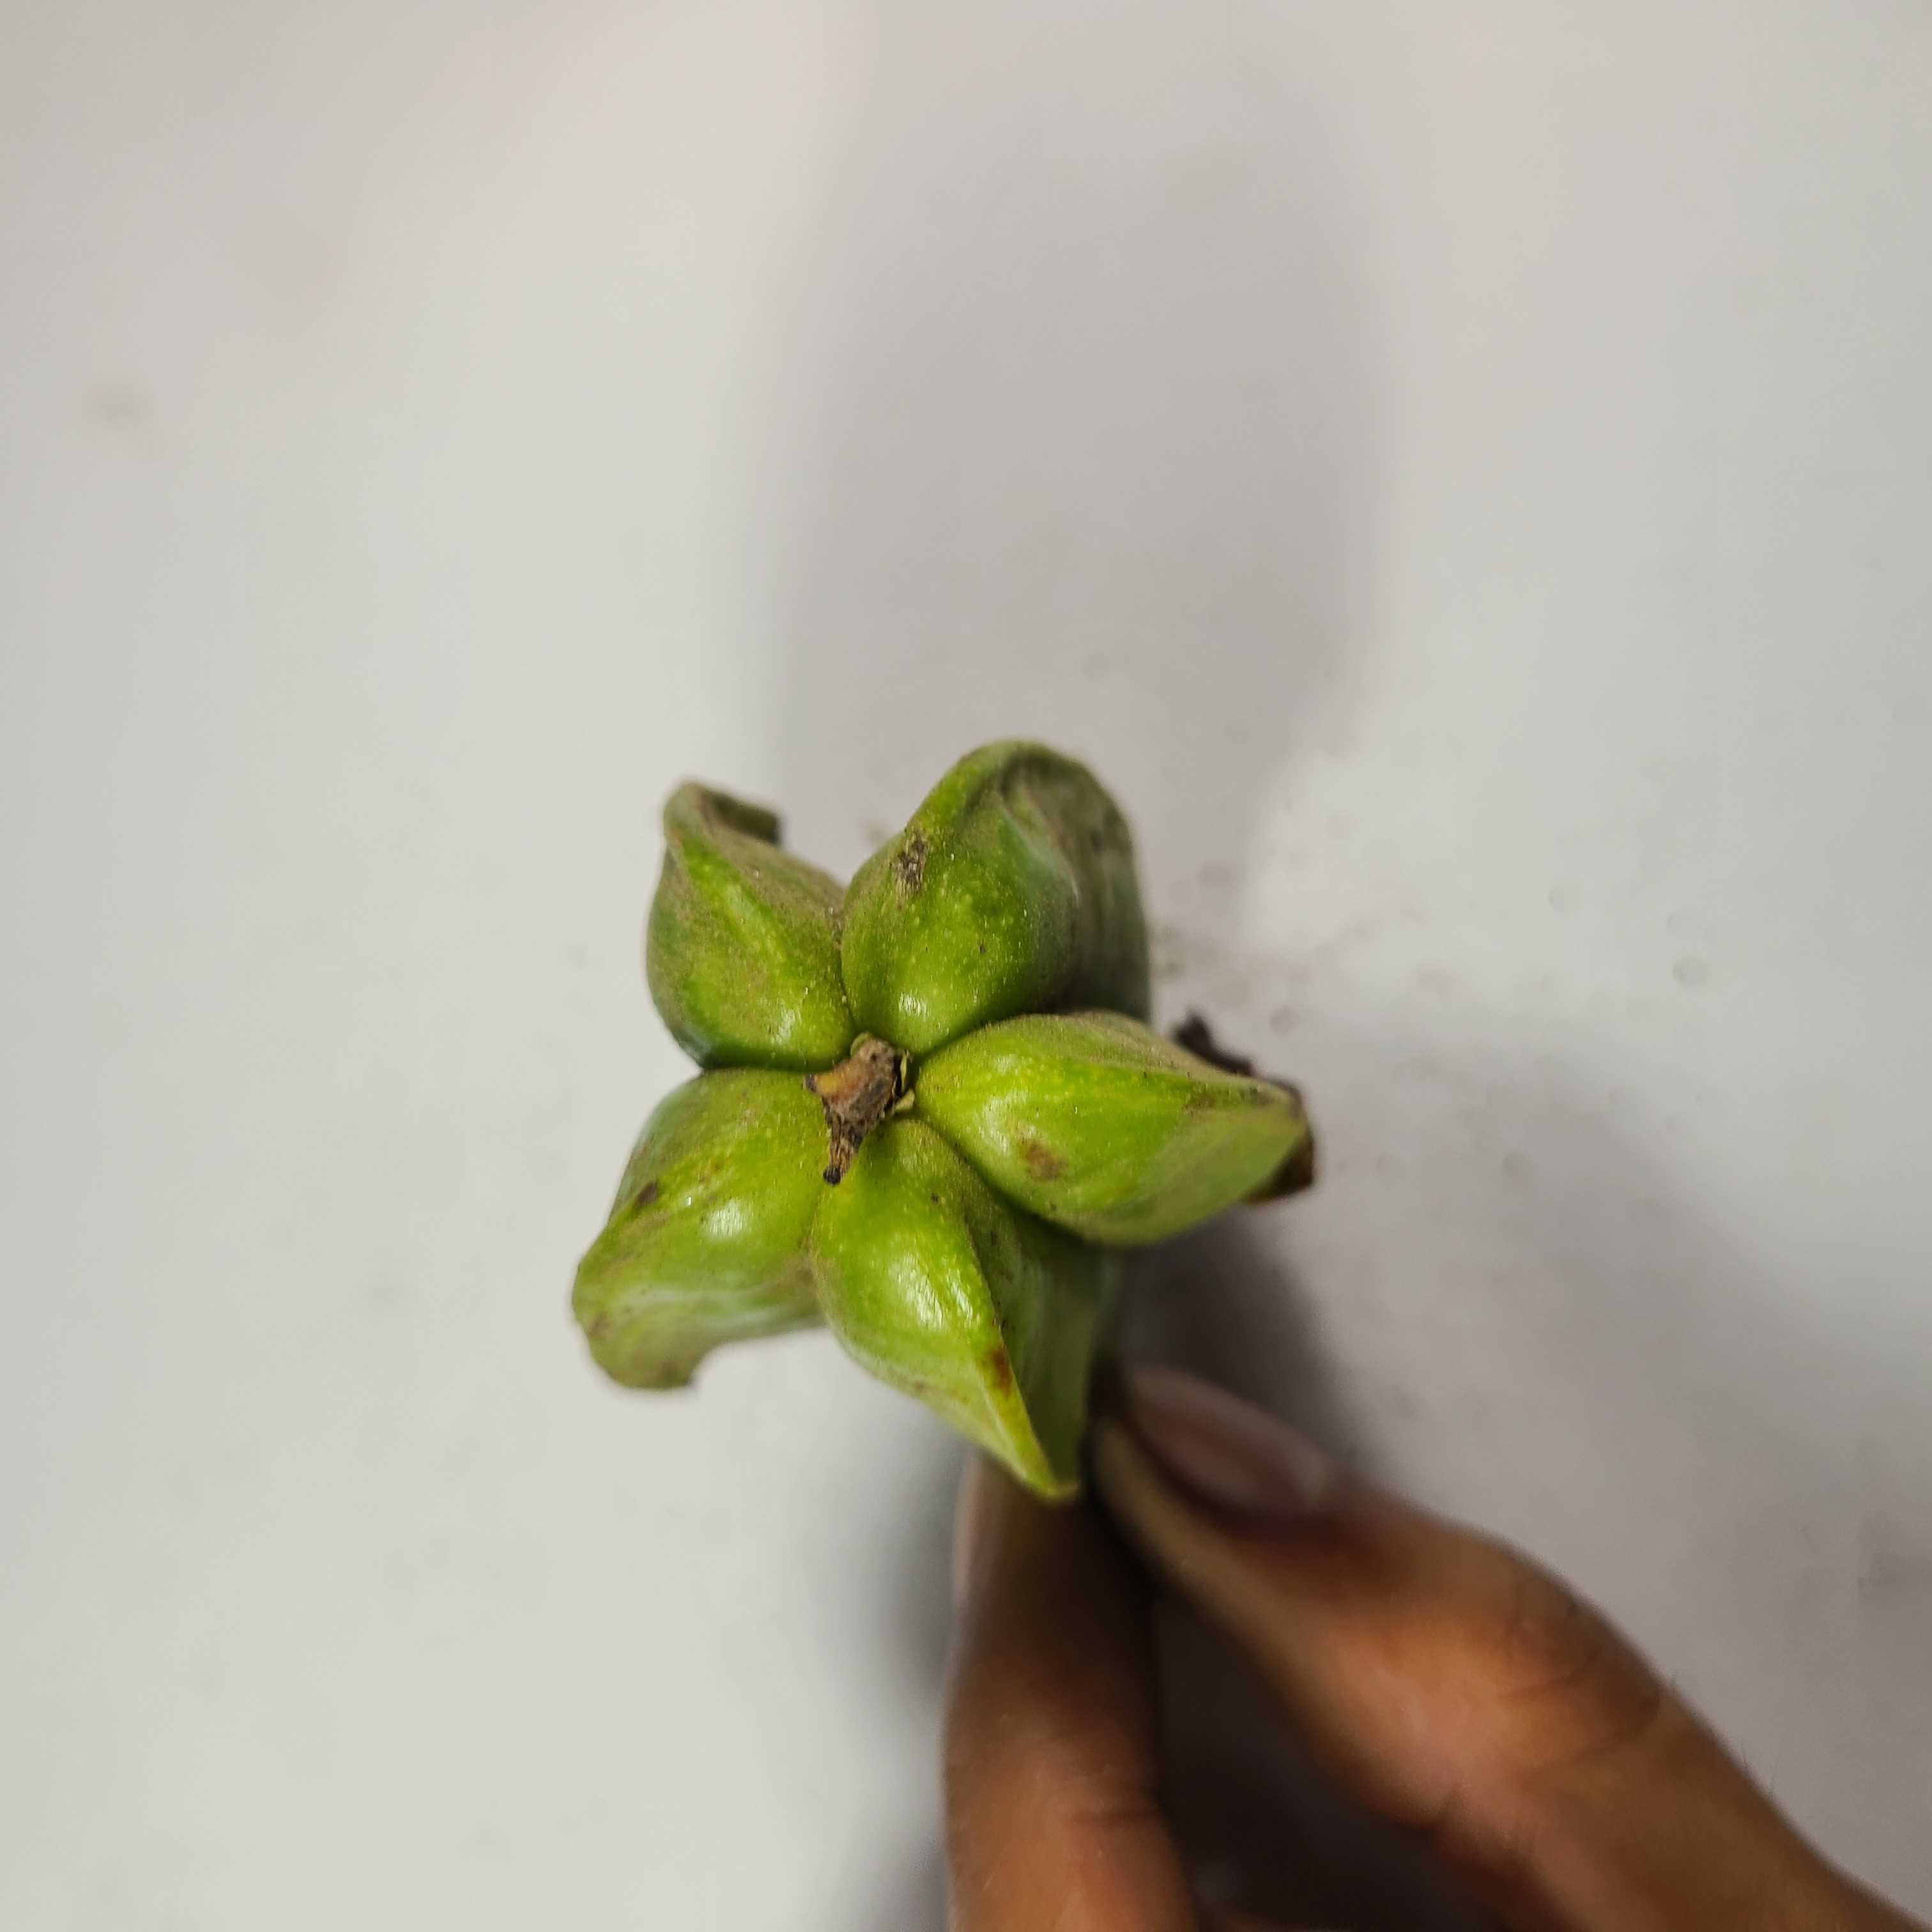
Label: Unhealthy Fruits